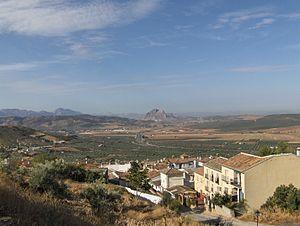
Archidona est une ville et une municipalité de la province de Malaga, dans la communauté autonome d'Andalousie en Espagne. C'est le chef-lieu de la comarque du Nord-est de Málaga.